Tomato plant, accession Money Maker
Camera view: bottom (45 deg); turntable rotation: 120 degrees
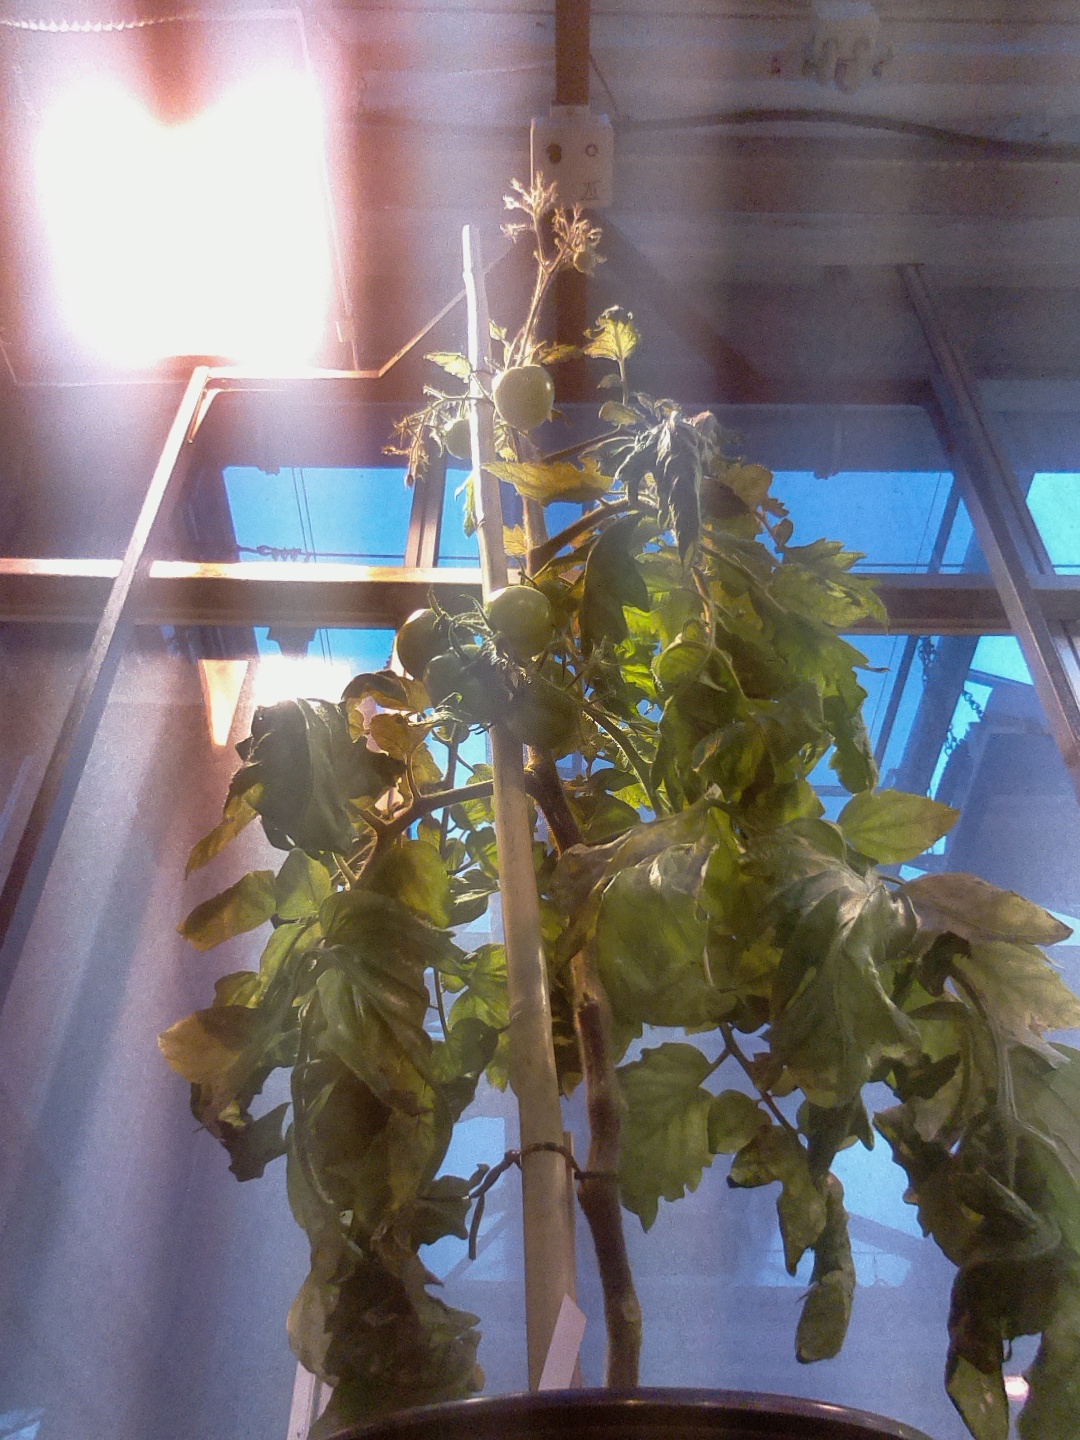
BBCH growth stage 77: 70%-80% of final fruit size